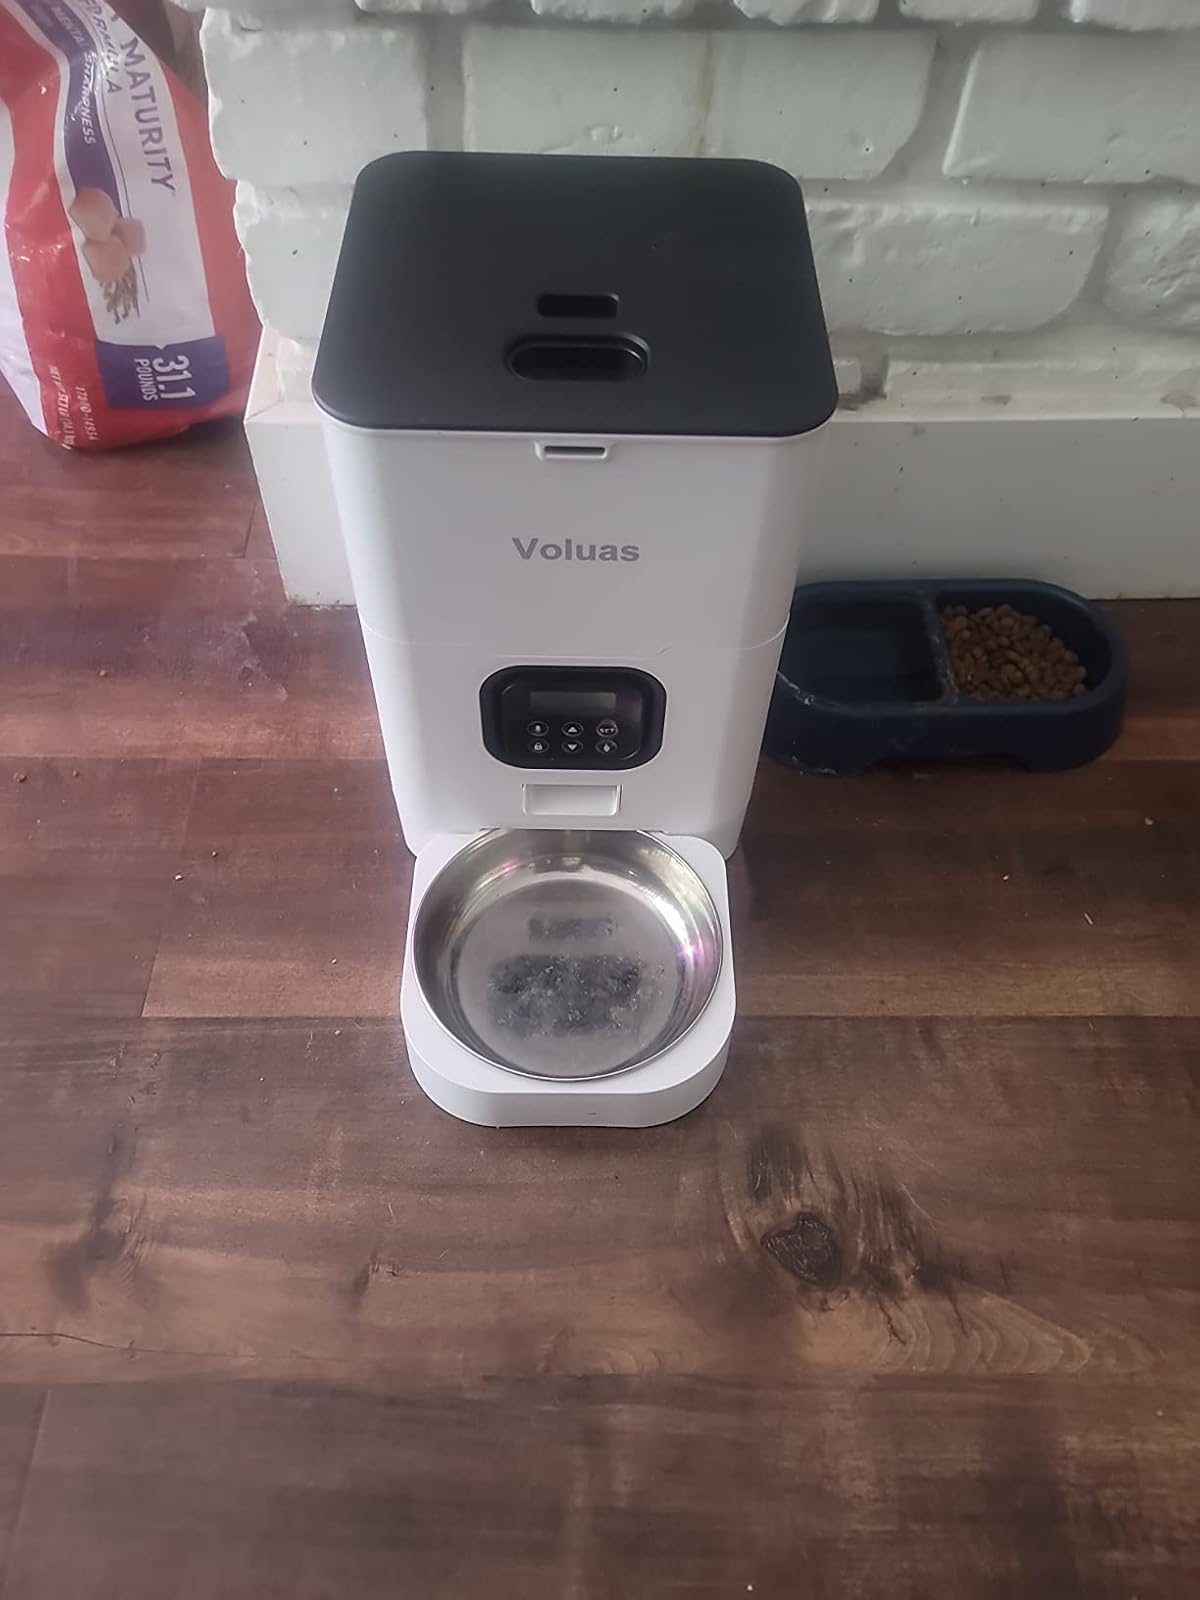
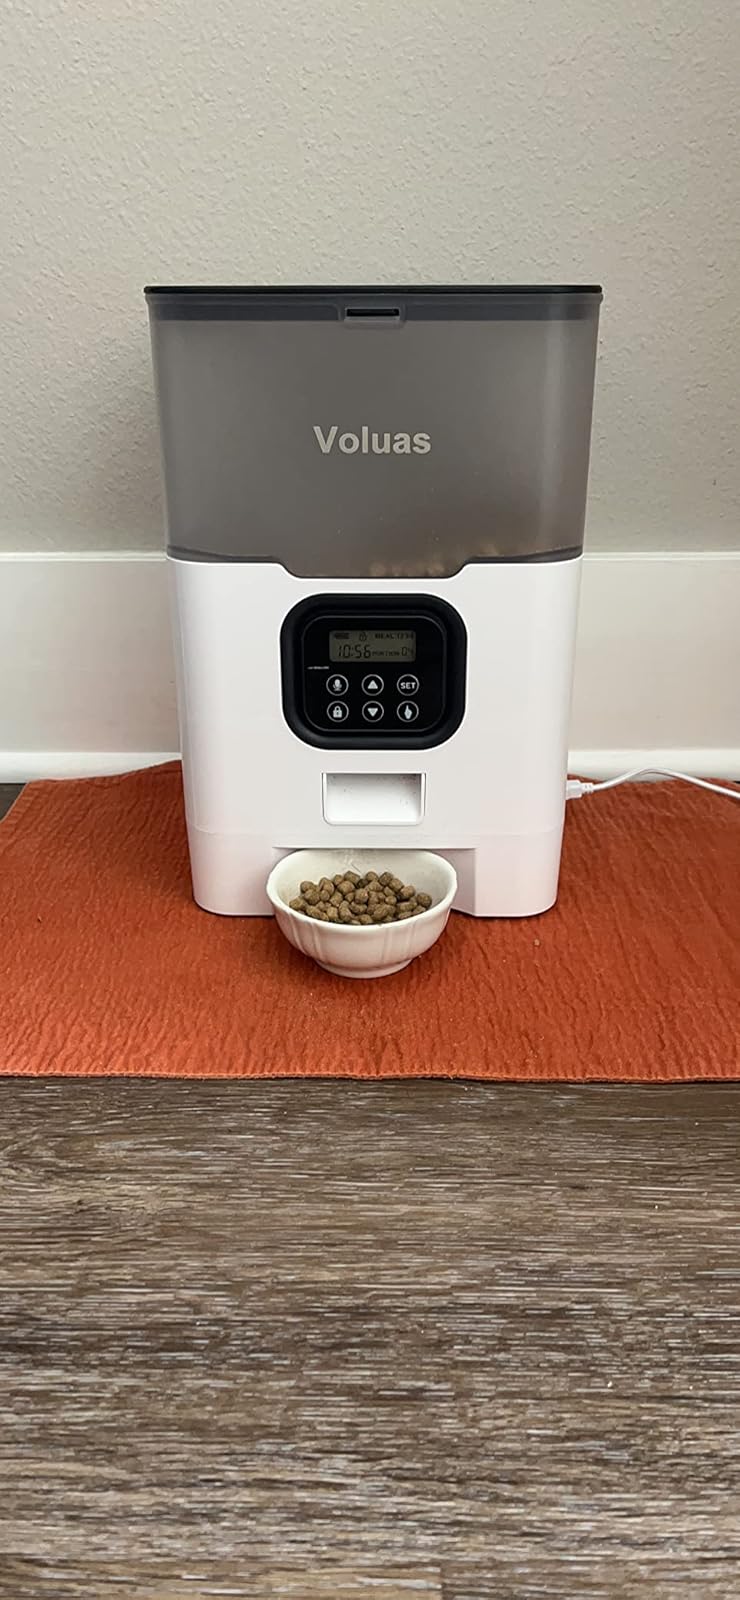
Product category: items_feeder
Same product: no